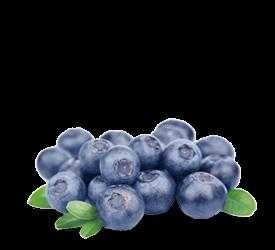
Label: Blueberry